Herbaceous border

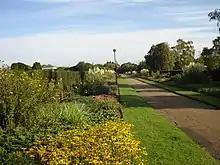
Waterloo Park, Norwich

A herbaceous border is a collection of perennial herbaceous plants (plants that live for more than two years and are soft-stemmed and non-woody) arranged closely together, usually to create a dramatic effect through colour, shape or large scale. The term herbaceous border is mostly in use in the United Kingdom and the Commonwealth. In North America, the term perennial border is normally used.